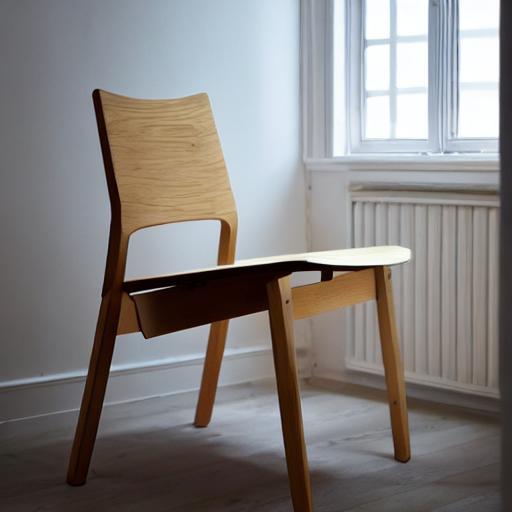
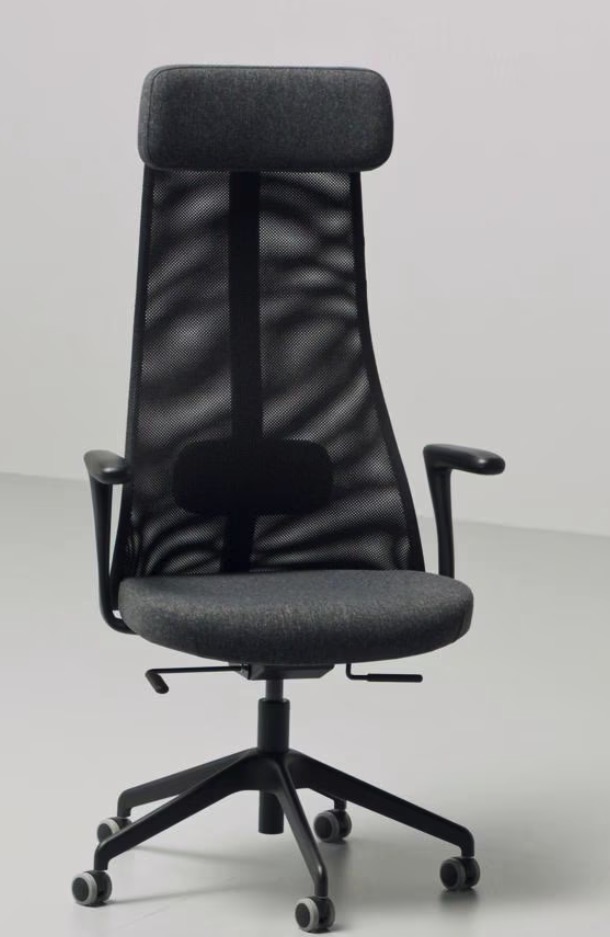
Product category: items_chair
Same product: no